Please Vote for Me

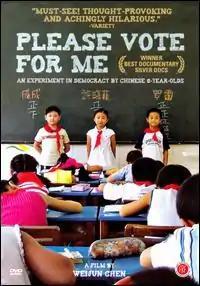

Please Vote for Me is a 2007 documentary film following the elections for class monitor in a 3rd grade class of eight-year-old children in the Evergreen Primary School in Wuhan, China. The candidates, Luo Lei, Xu Xiaofei, and Cheng Cheng, compete against each other for the coveted role and are egged on by their teachers and doting parents. This was reported to be an interesting use of classic democratic voting principles and interpersonal dynamics.